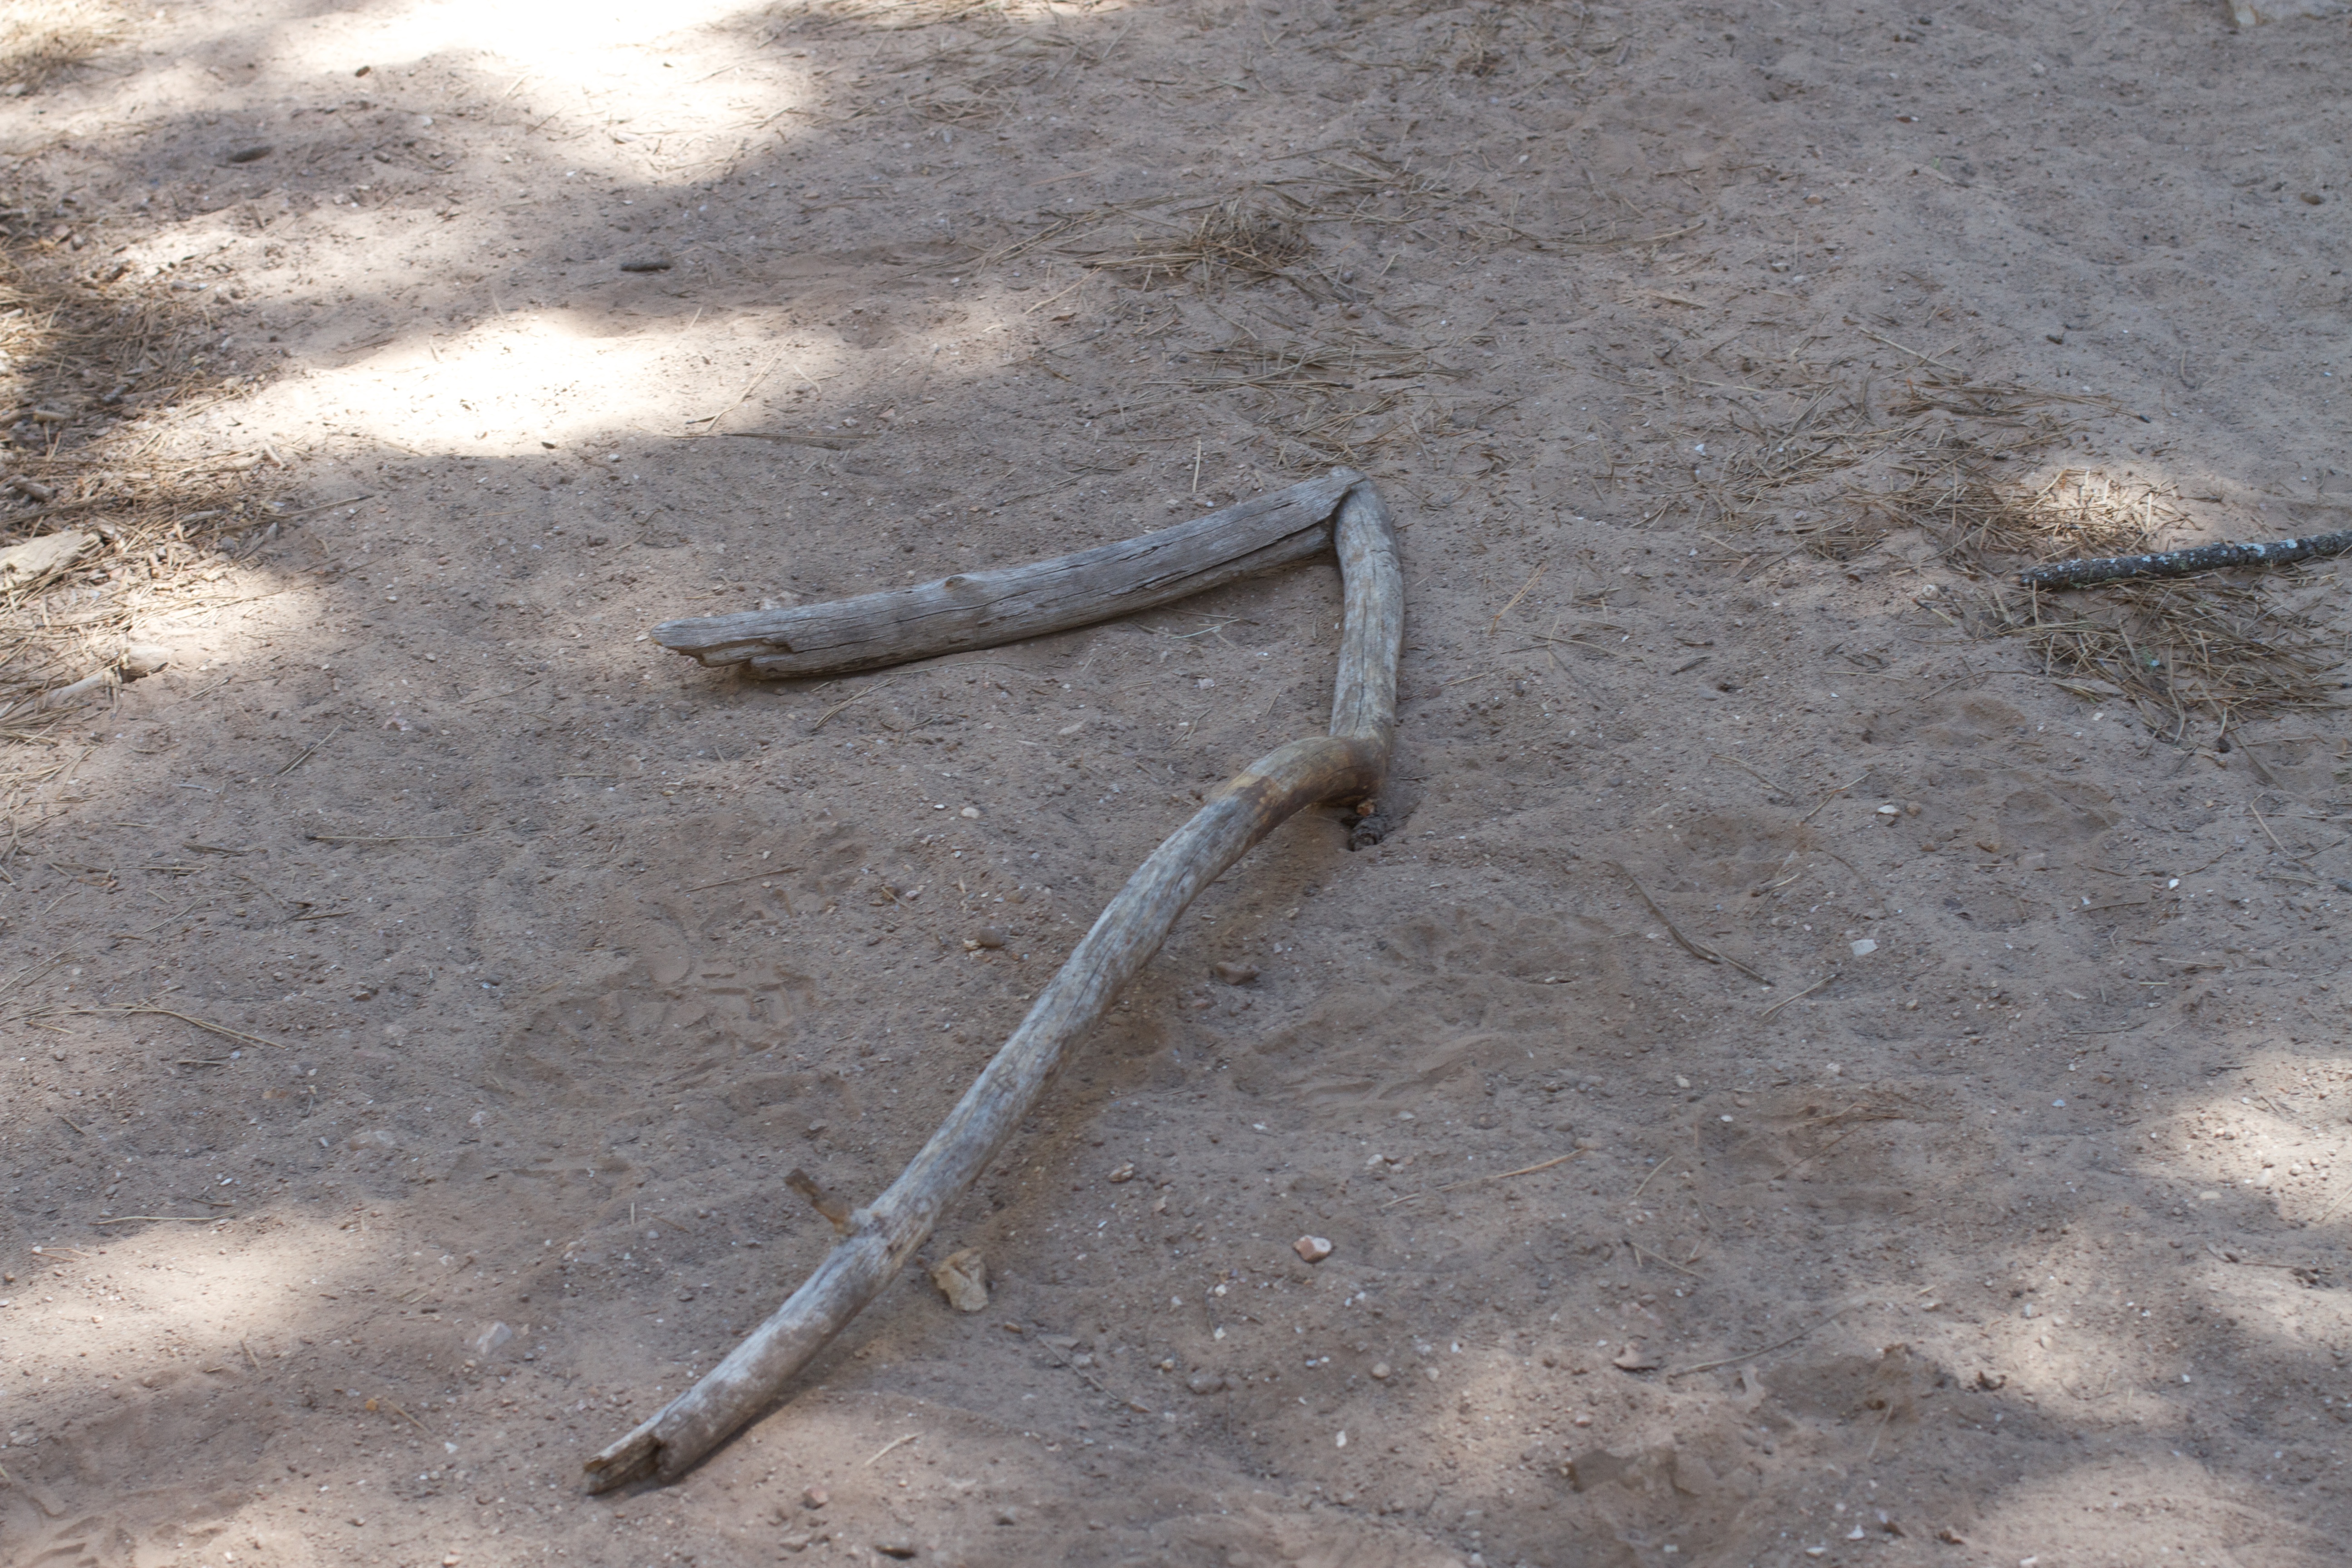
sand, soil, material